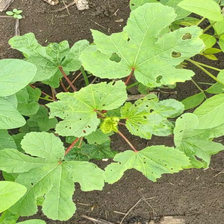
Weed species: Little_Mallow(Malva parviflora)